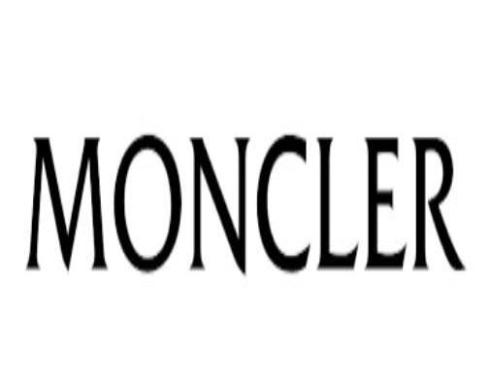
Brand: moncler-1
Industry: Clothes